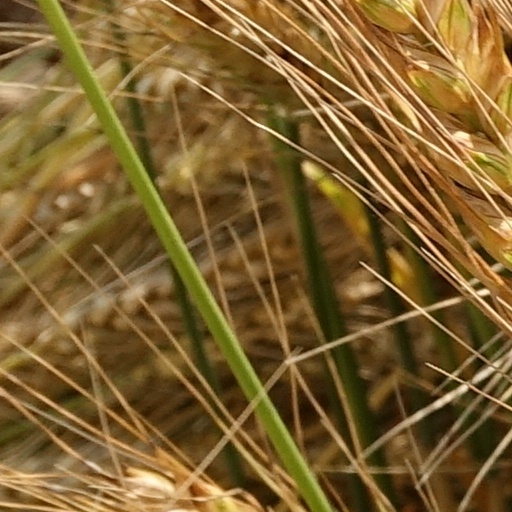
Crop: wheat